Cebu City Council

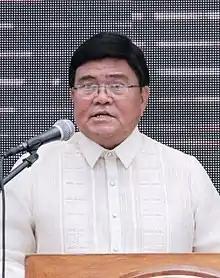
Edgardo LabellaPresiding Officer of 13th & 14th Sangguniang Panlungsod

Sixty-seven ordinances and over 4,600 resolutions were passed by the 14th council from 2016 to 2019. Eugenio Gabuya, Jr. had the largest number of approved ordinances of the 18 city legislators, and Margarita Osmeña had the largest number of approved resolutions. Sisinio Andales had perfect attendance during the council's 116 regular sessions.